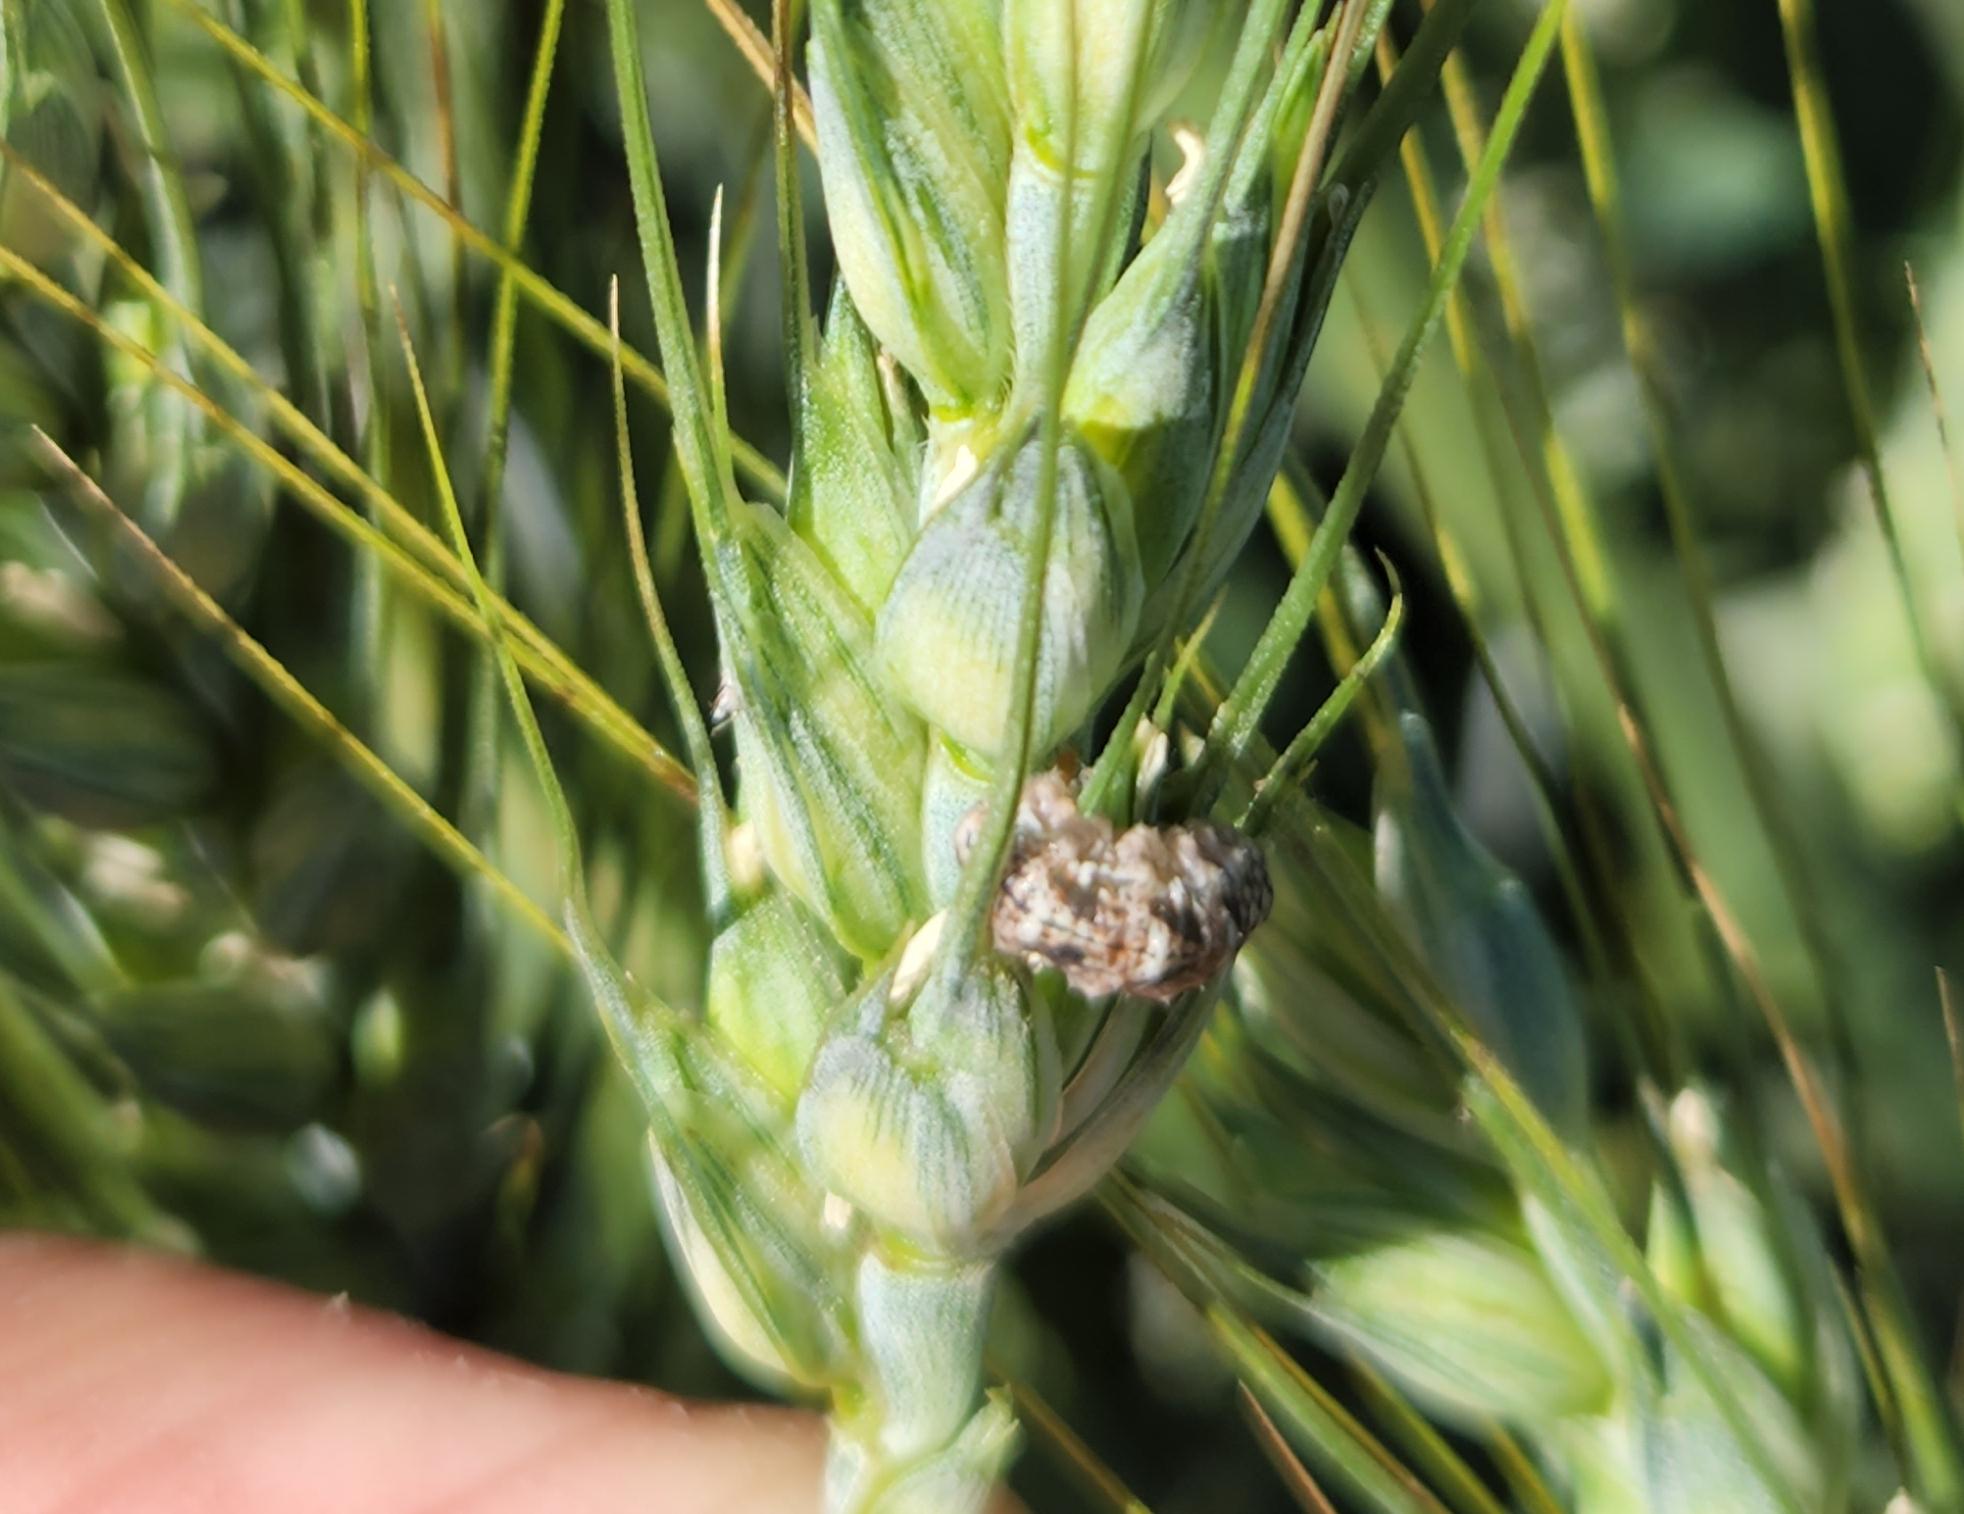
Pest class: predators